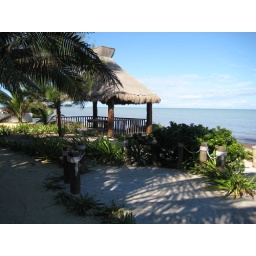
Palapa by our house on the beach